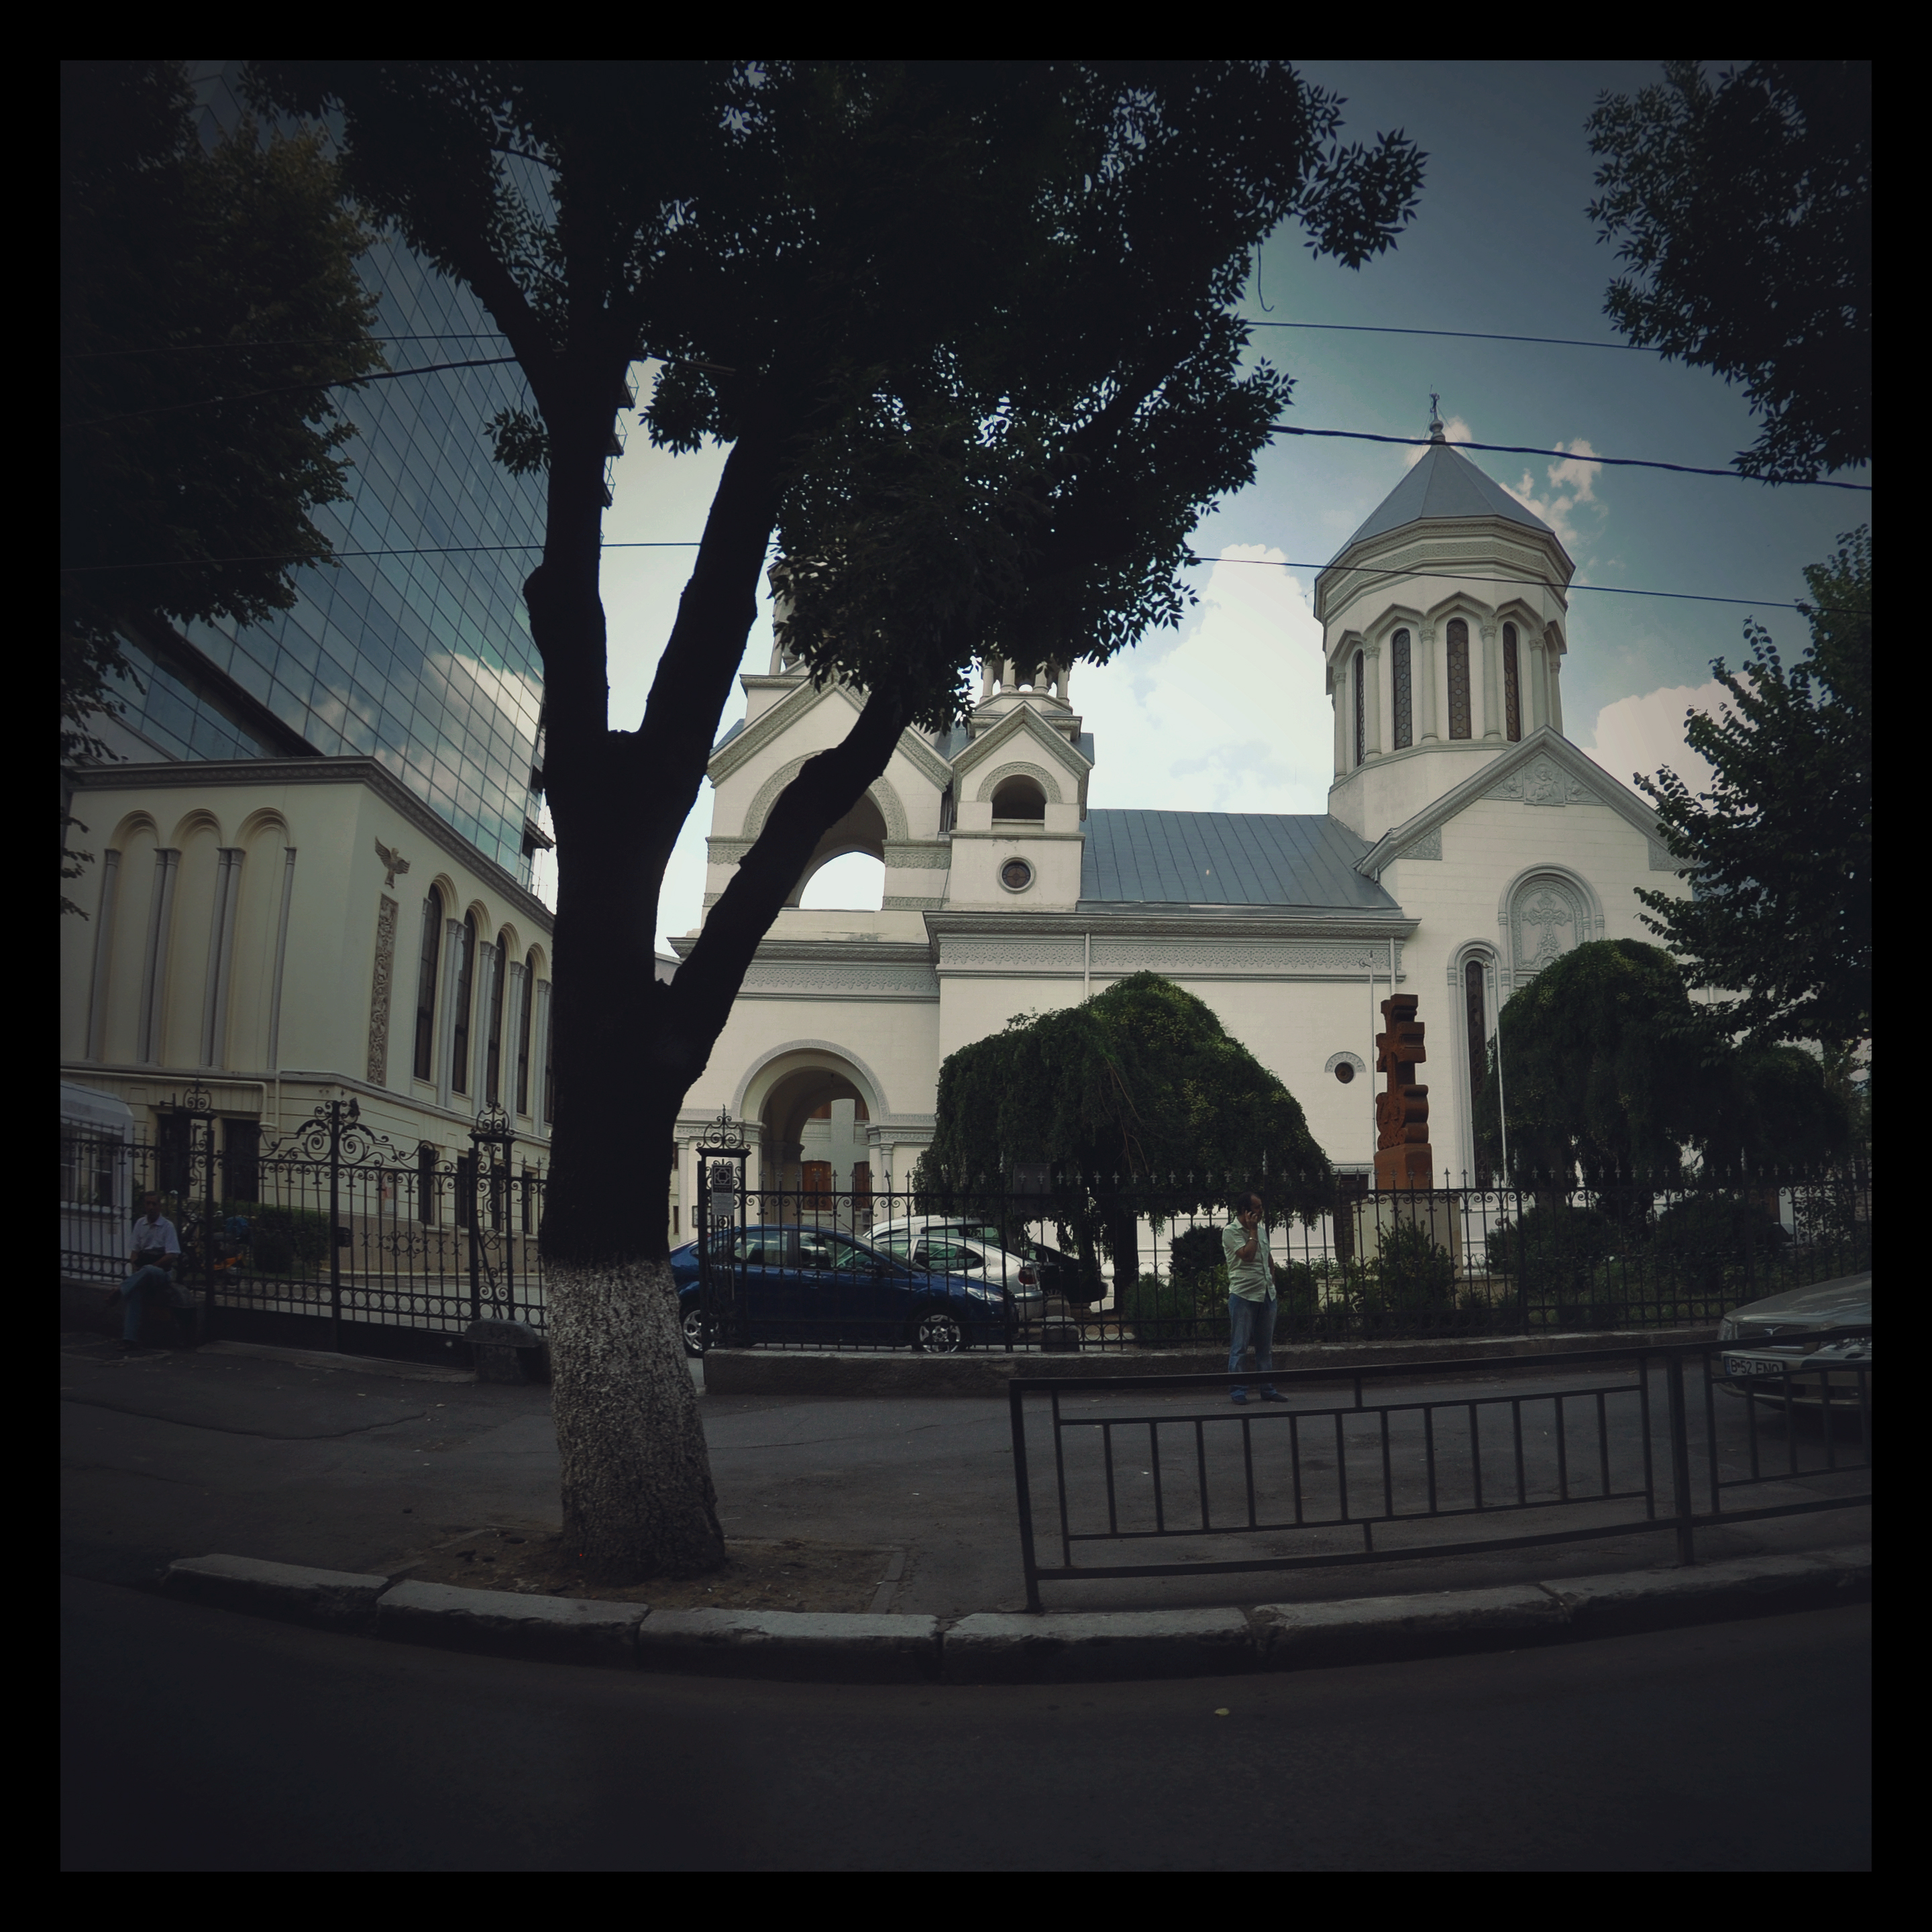
architecture, street, night, photography, building, city, urban, stone, monument, photo, religion, darkness, church, cross, christian, photos, religious, art, cool image, de, churches, photograph, fisheye, fotografie, christianity, romana, image, orthodox, eastern, shape, strada, romania, bucharest, screenshot, bor, biserica, arhitectura, orthodoxy, cruce, romanian, ortodoxa, patrimoniu, ortodoxia, ortodoxie, cretinism, cretin, ecclesiastical, bisericeasc, cladire, edificiu, bucuresti, oras, armenian, apostolic, khachkar, bisericaarmeneasca, lmibiimb18320